Esad Hećimović

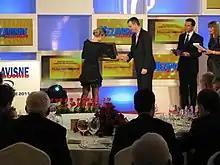
Esad Hecimovic accepting the Journalist of the Year Award in Banja Luka

Hećimović began his career as a correspondent for "Večernje novosti", a high circulation Belgrade-based newspaper. From 1991 to 1992, he was a reporter for Muslimanski Glas, a Sarajevo-based weekly. From 1992 to 1995 he was Political Analyst during wartime for Central Office and Main Board of SDA political party. He also worked as an analyst for "Ljiljan", a weekly newspaper.